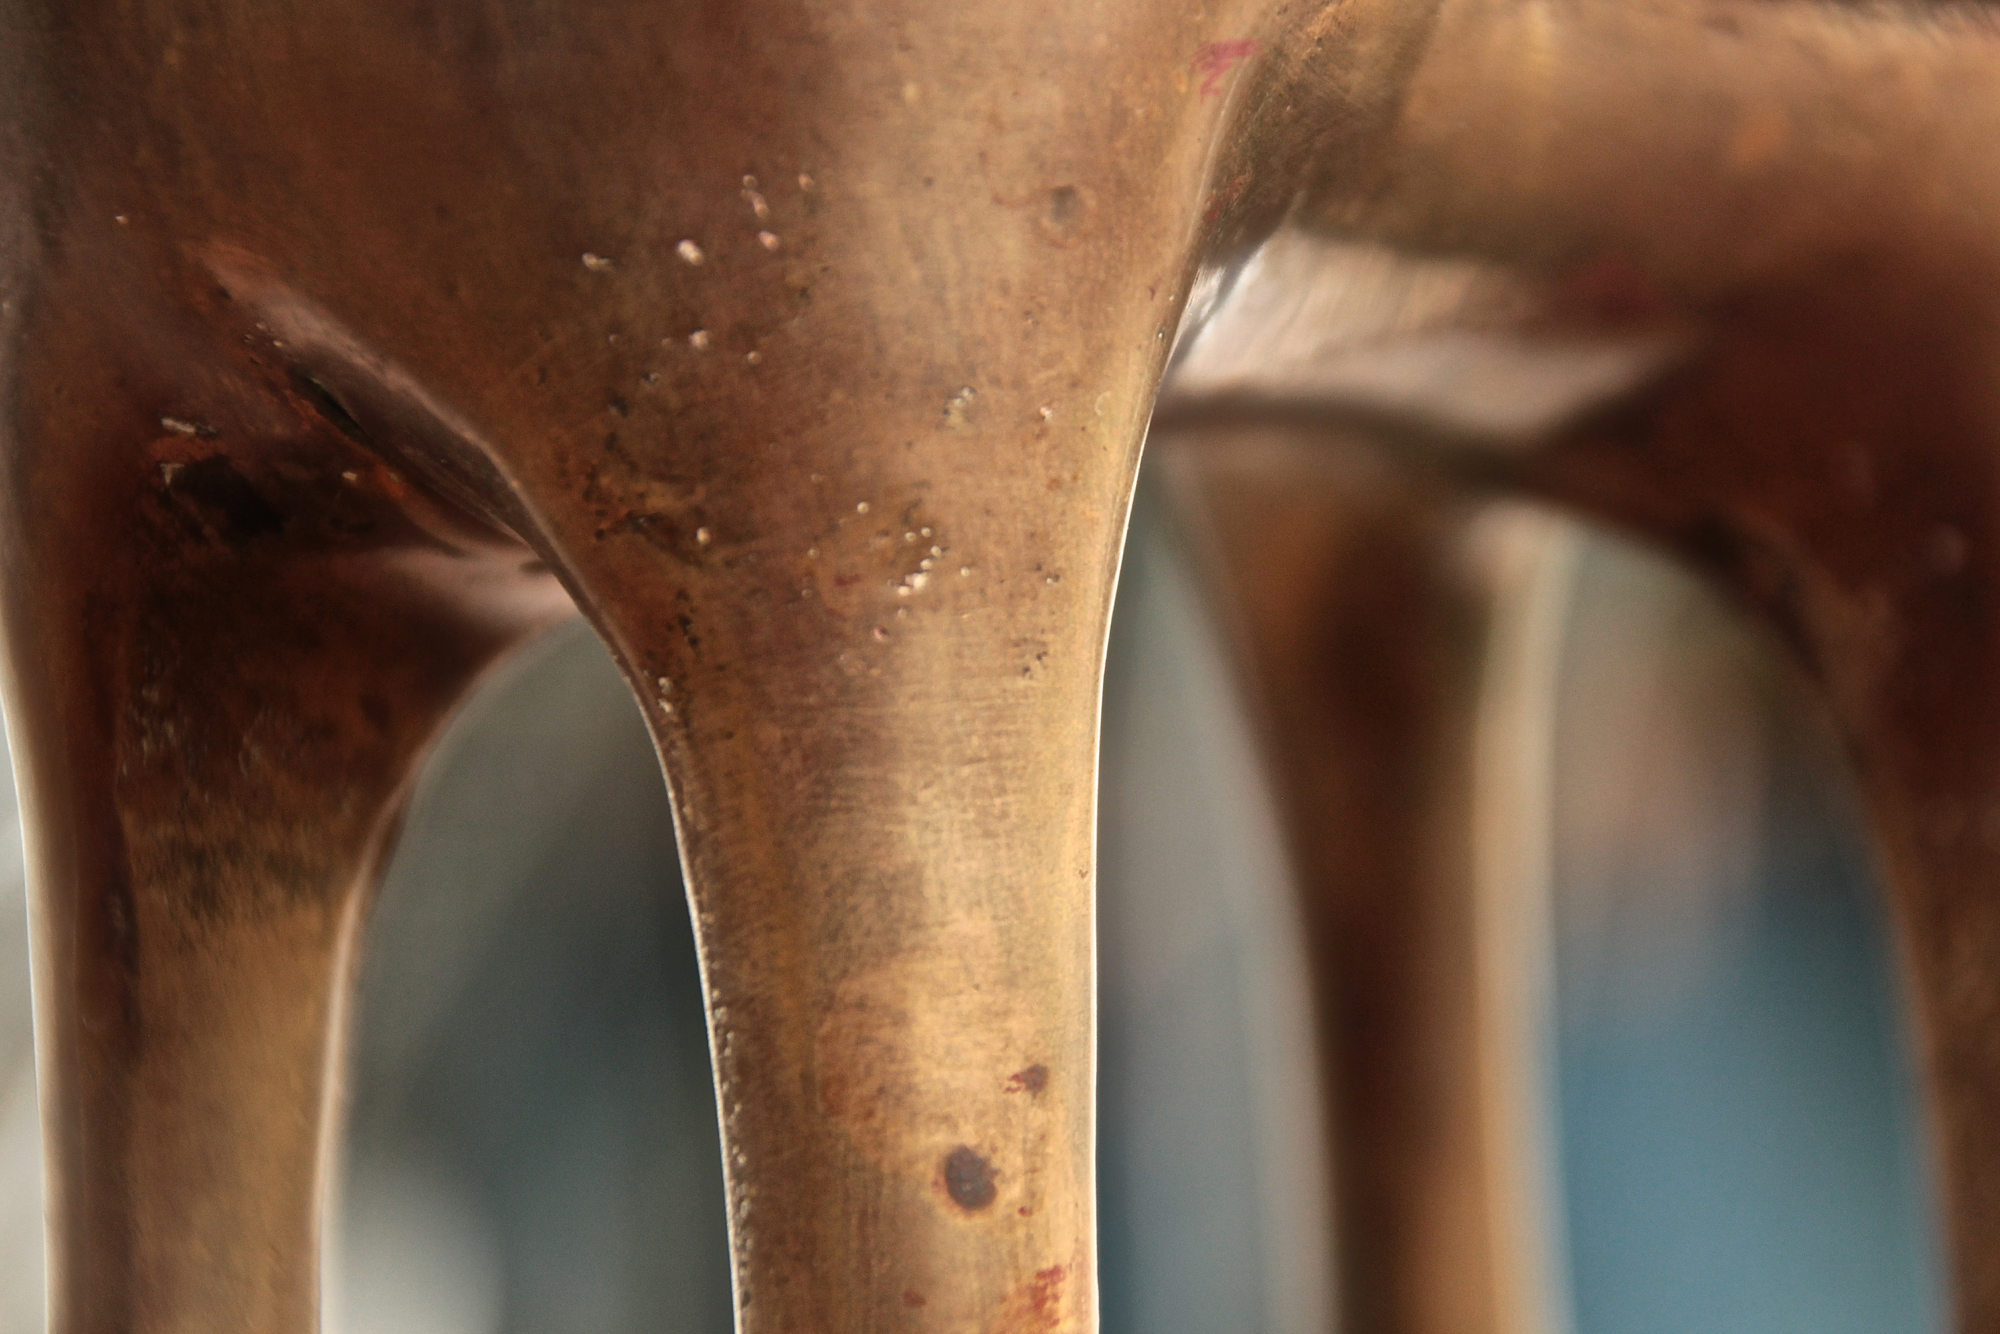
wood, horn, close up, human body, brass, curves, head, organ, 3652015, odc, 365the2015edition, burro, day115, day115365, 25apr15, macro photography